Free at Last: The Movie

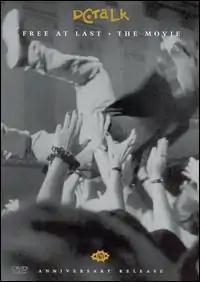

Free at Last: the Movie is the first DVD released by DC Talk. It is a documentary that follows the band after the release of their groundbreaking album, "Free at Last", also featuring live concert footage of such songs as an updated rendition of their song "Heavenbound" and the dc Talk live medley "Walls/Time Is...". "Free at Last: the Movie" was released in honor of the tenth anniversary of the release of "Free at Last".